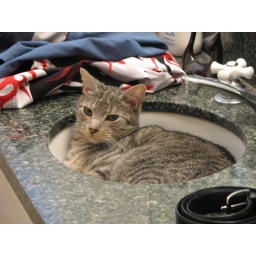
Booger cat in sink